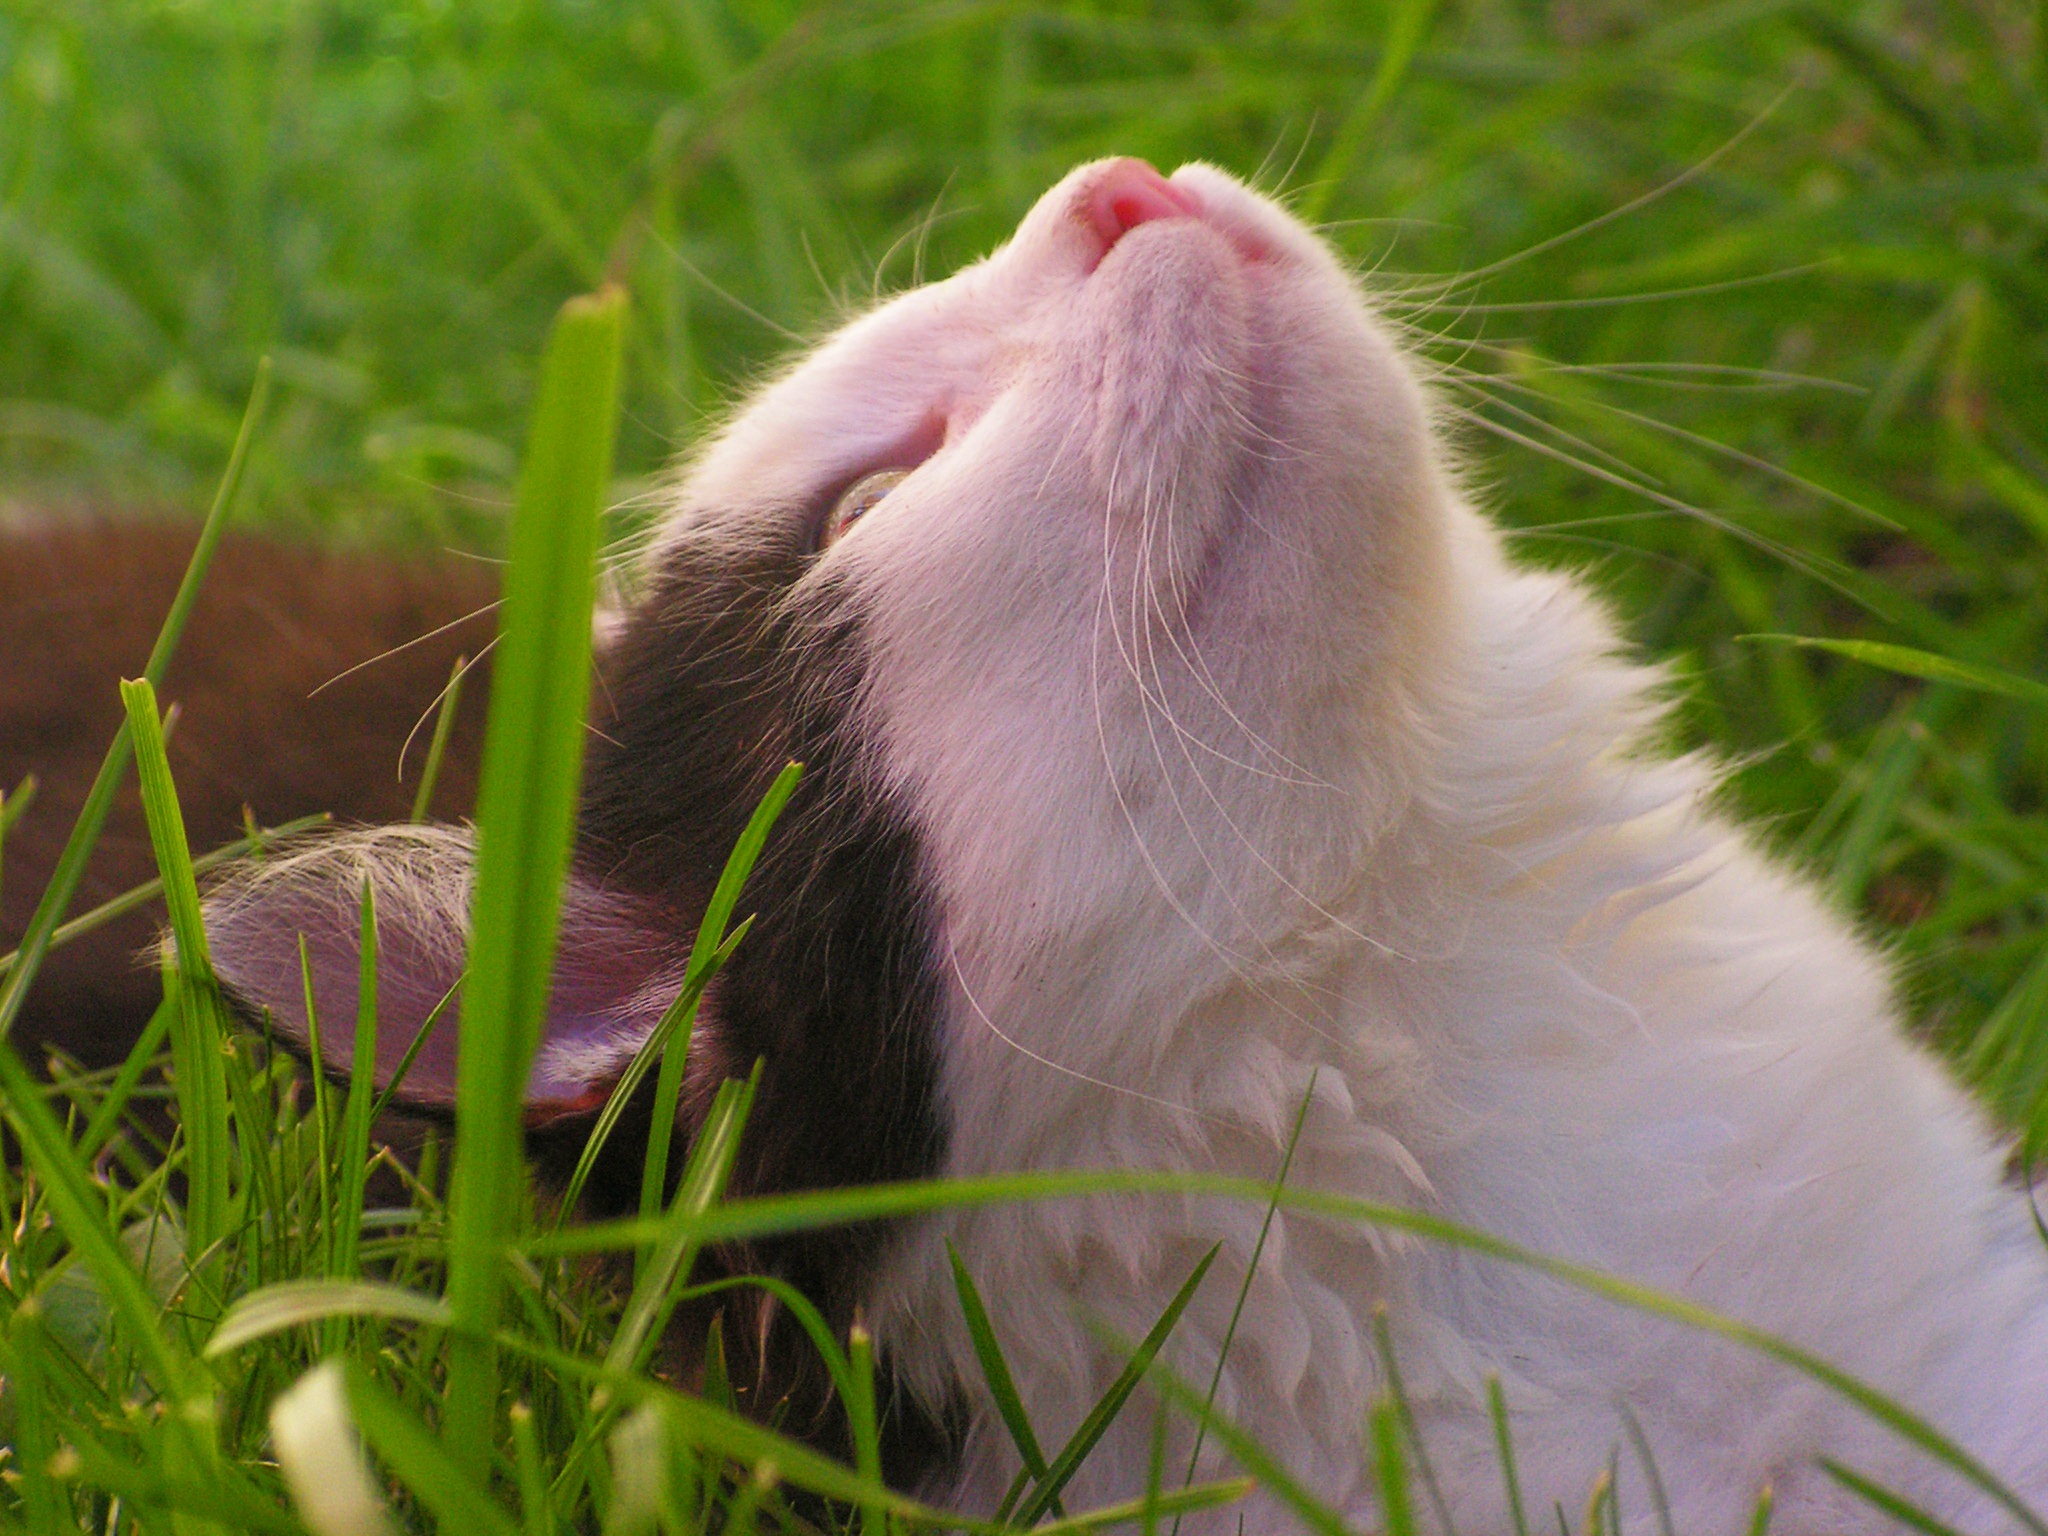
grass, black and white, flower, cute, wildlife, kitten, cat, mammal, fauna, close up, snout, eye, head, hairy, vertebrate, macro photography, in the grass